Benjamin Laurent Millaudon

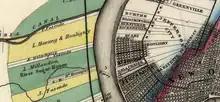
L. Millaudon River Sugar House opposite New Orleans on "Norman's chart of the lower Mississippi River" (1858)

Benjamin Laurent Millaudon (1786–1868) was an wealthy merchant, real-estate investor, and railroad developer of early 19th-century New Orleans. Described as a "self-made tycoon", he had emigrated to the United States from Avignon, France around 1802. In additional to his mercantile investments, he owned huge and lucrative sugar plantations worked by hundreds of slaves.